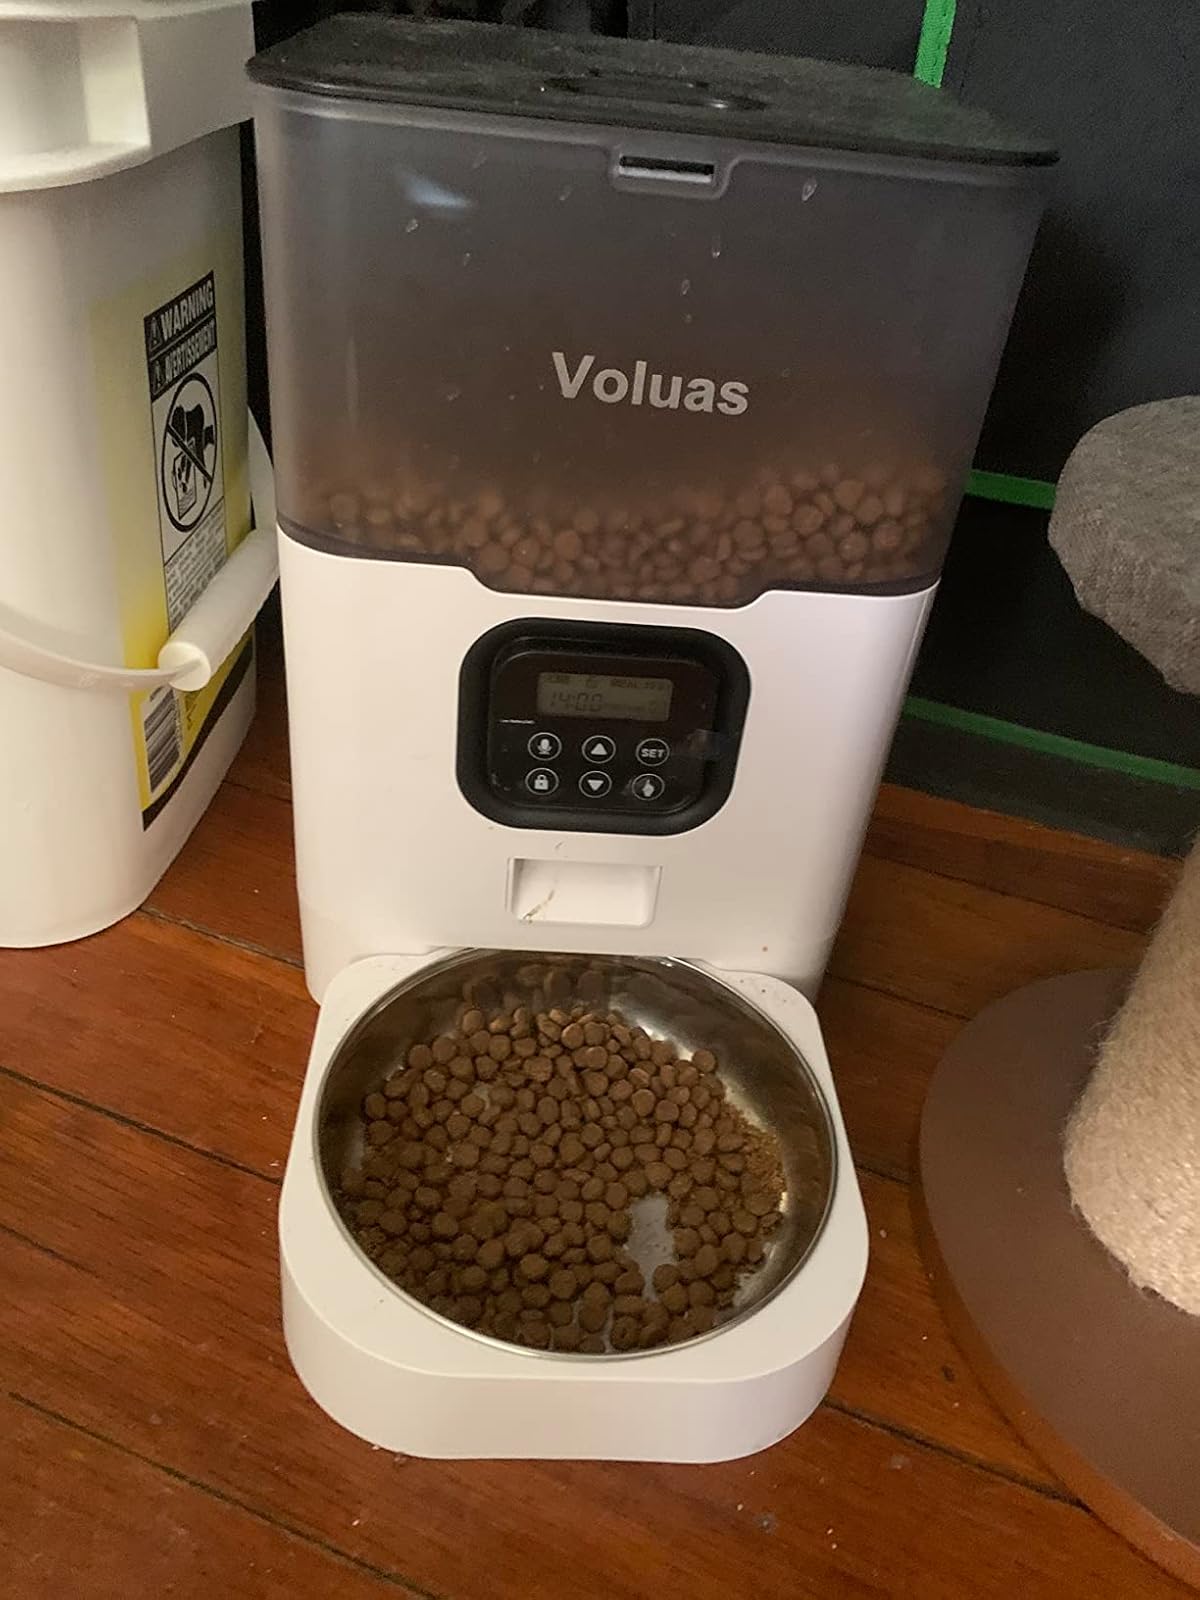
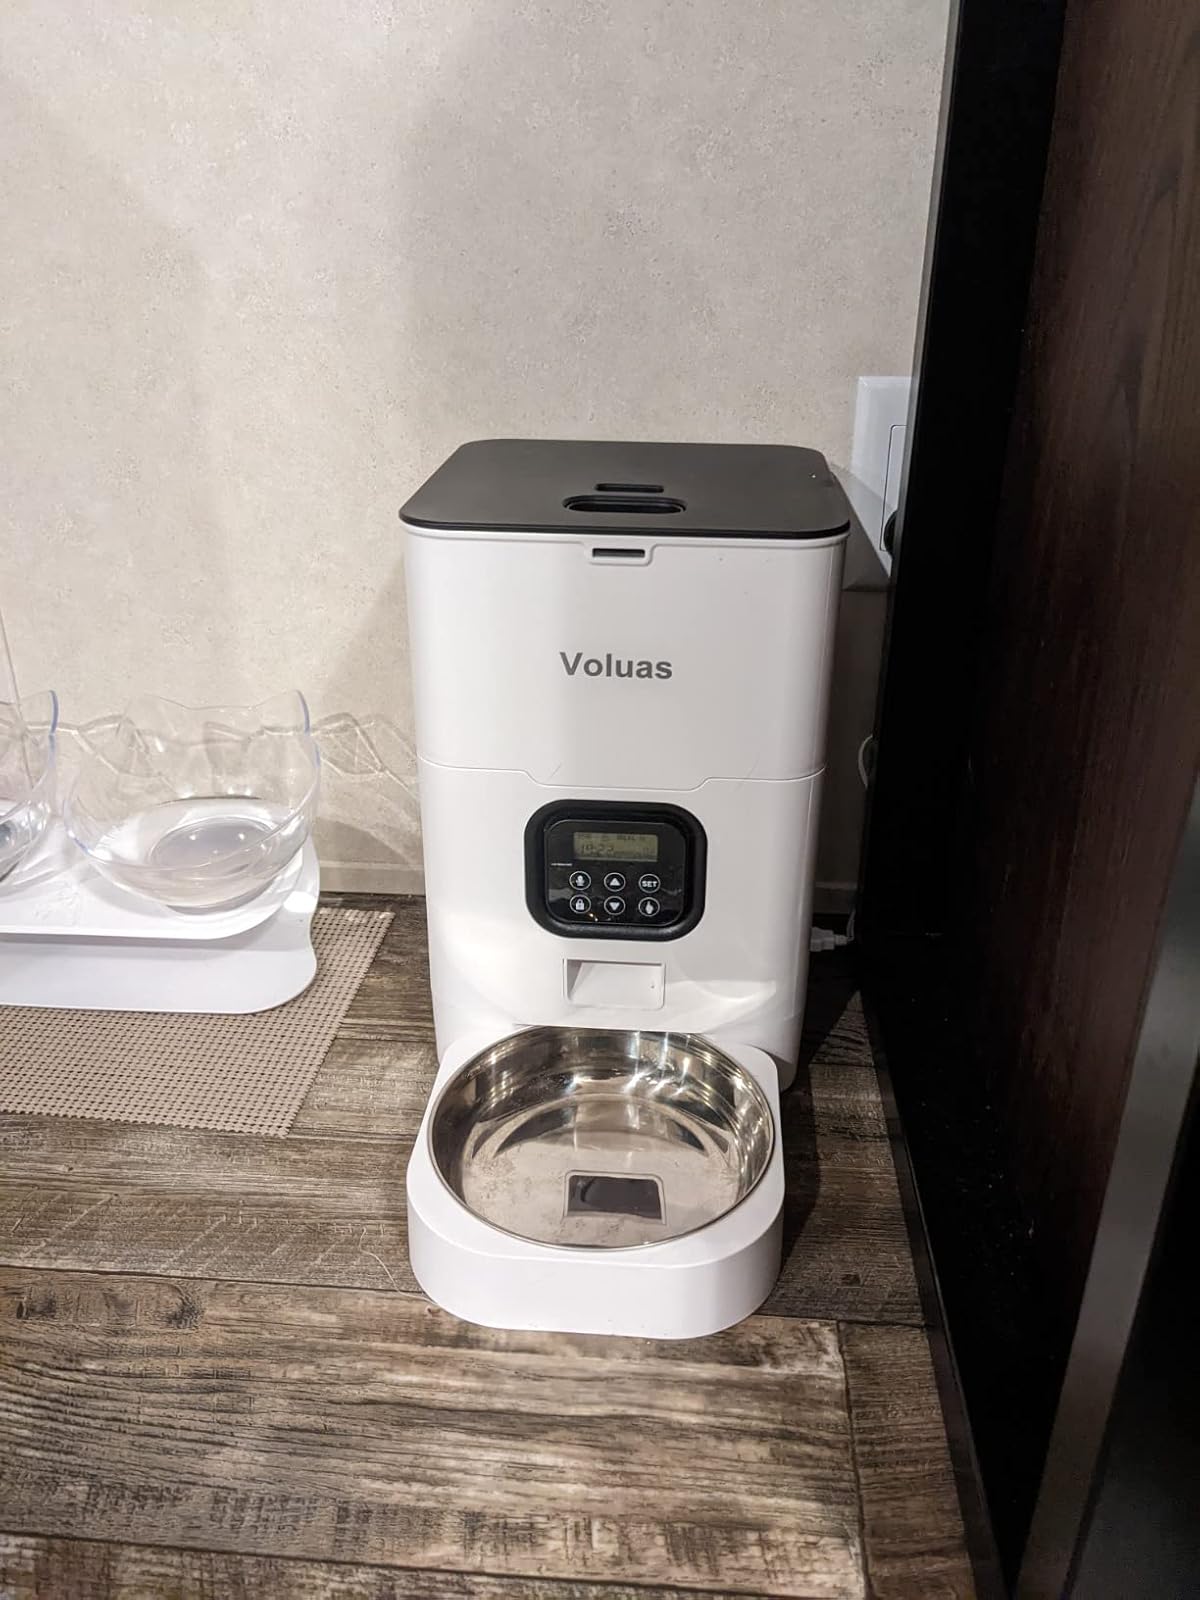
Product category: items_feeder
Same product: no